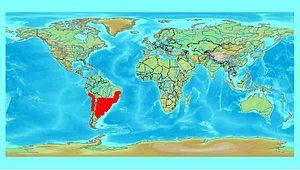
Les Triatominae sont une sous-famille d'insectes hétéroptères de la famille des Reduviidae. La plupart des 130 espèces ou plus de cette sous-famille sont hématophages. Elles parasitent généralement des vertébrés. Quelques espèces s'alimentant de l'hémolymphe de certaines espèces d'invertébrés.